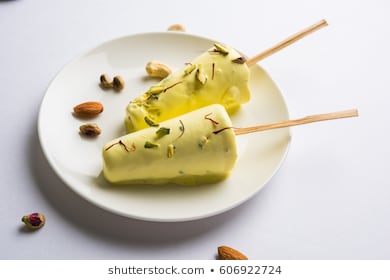
Dish: kulfi